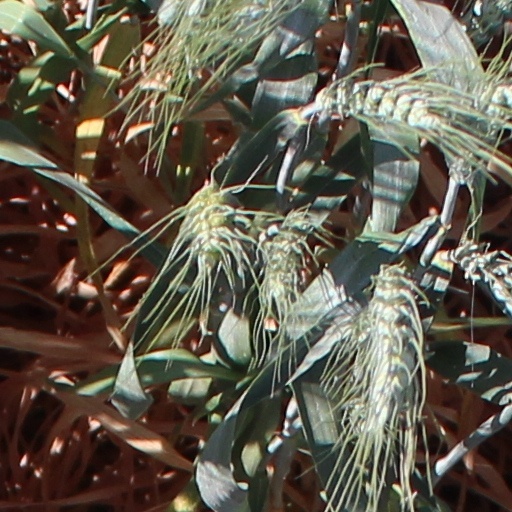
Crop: wheat